Russian war crimes

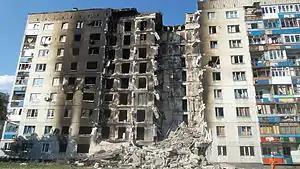
Damaged building in Lysychansk, 2014

Amnesty International estimated that between 20,000 and 30,000 civilians have been killed in the First Chechen War alone, mostly by indiscriminate attacks by Russian forces on densely populated areas, and that a further 25,000 civilians died in the Second Chechen War. Another source assumes that 40,000–45,000 civilians were killed in the second conflict. Meanwhile, in 1996, the then Russian National Security chief Aleksandr Lebed said that 80,000 people died in the first war. Combined with the military forces, historians estimate that up to a tenth of the entire Chechen population died in the first war, 100,000 people out of a million. Conservative estimates assume that at least 100,000–150,000 people died in the two conflicts. Higher estimates by Chechen officials and nationals assume that up to 200,000–300,000 died in the two wars.